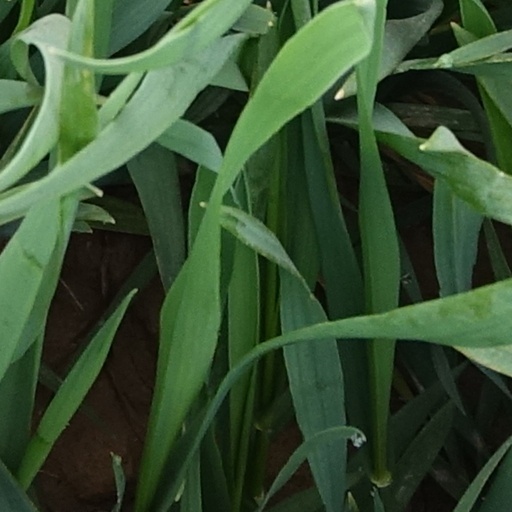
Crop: wheat